Sanya Bay

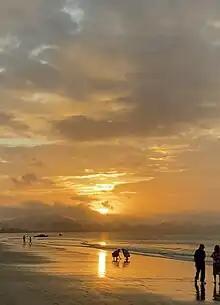
Sunrise in Sanya Bay

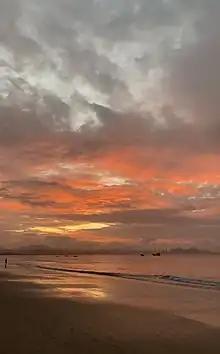
Sunrise in Sanya Bay

Sanya Bay is one of the five major bays in Sanya City, Hainan Province, China. Located at the southern coast of Hainan, directly south of Sanya city, it has a 22 km beach. It is bordered by a peninsula at the east side. Within the bay are two islands called Xidao and Dongdao. The artificial resort Phoenix Island is located in the bay near the eastern end of the beach.